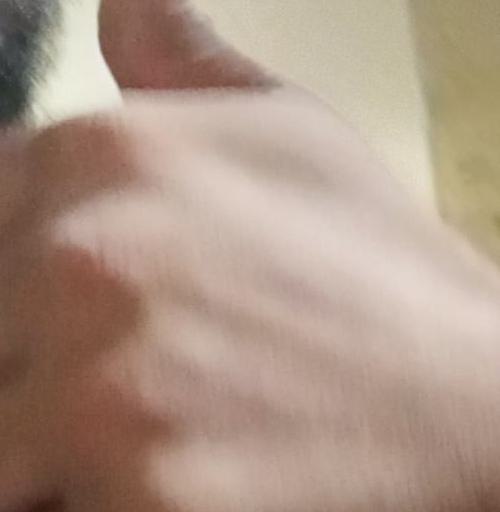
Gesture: like